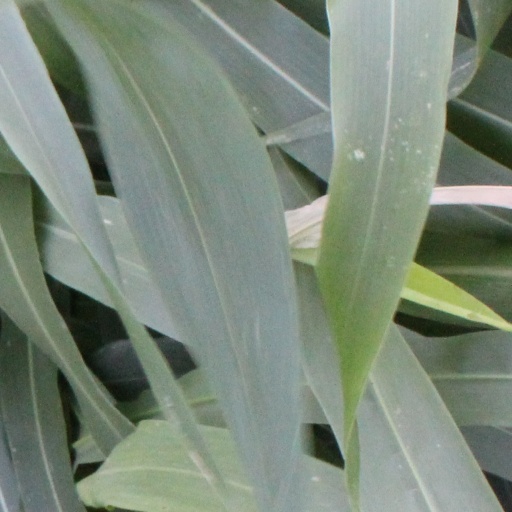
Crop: sorghum